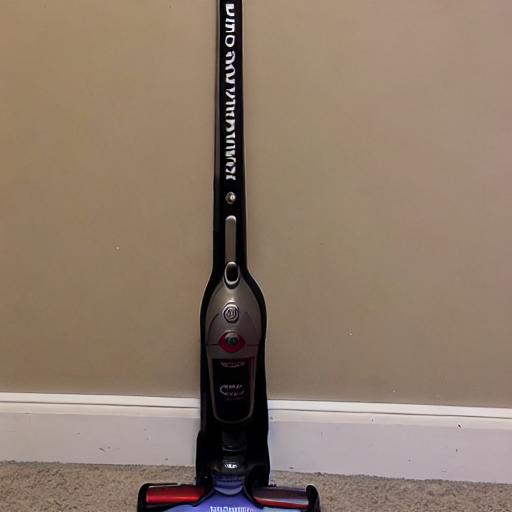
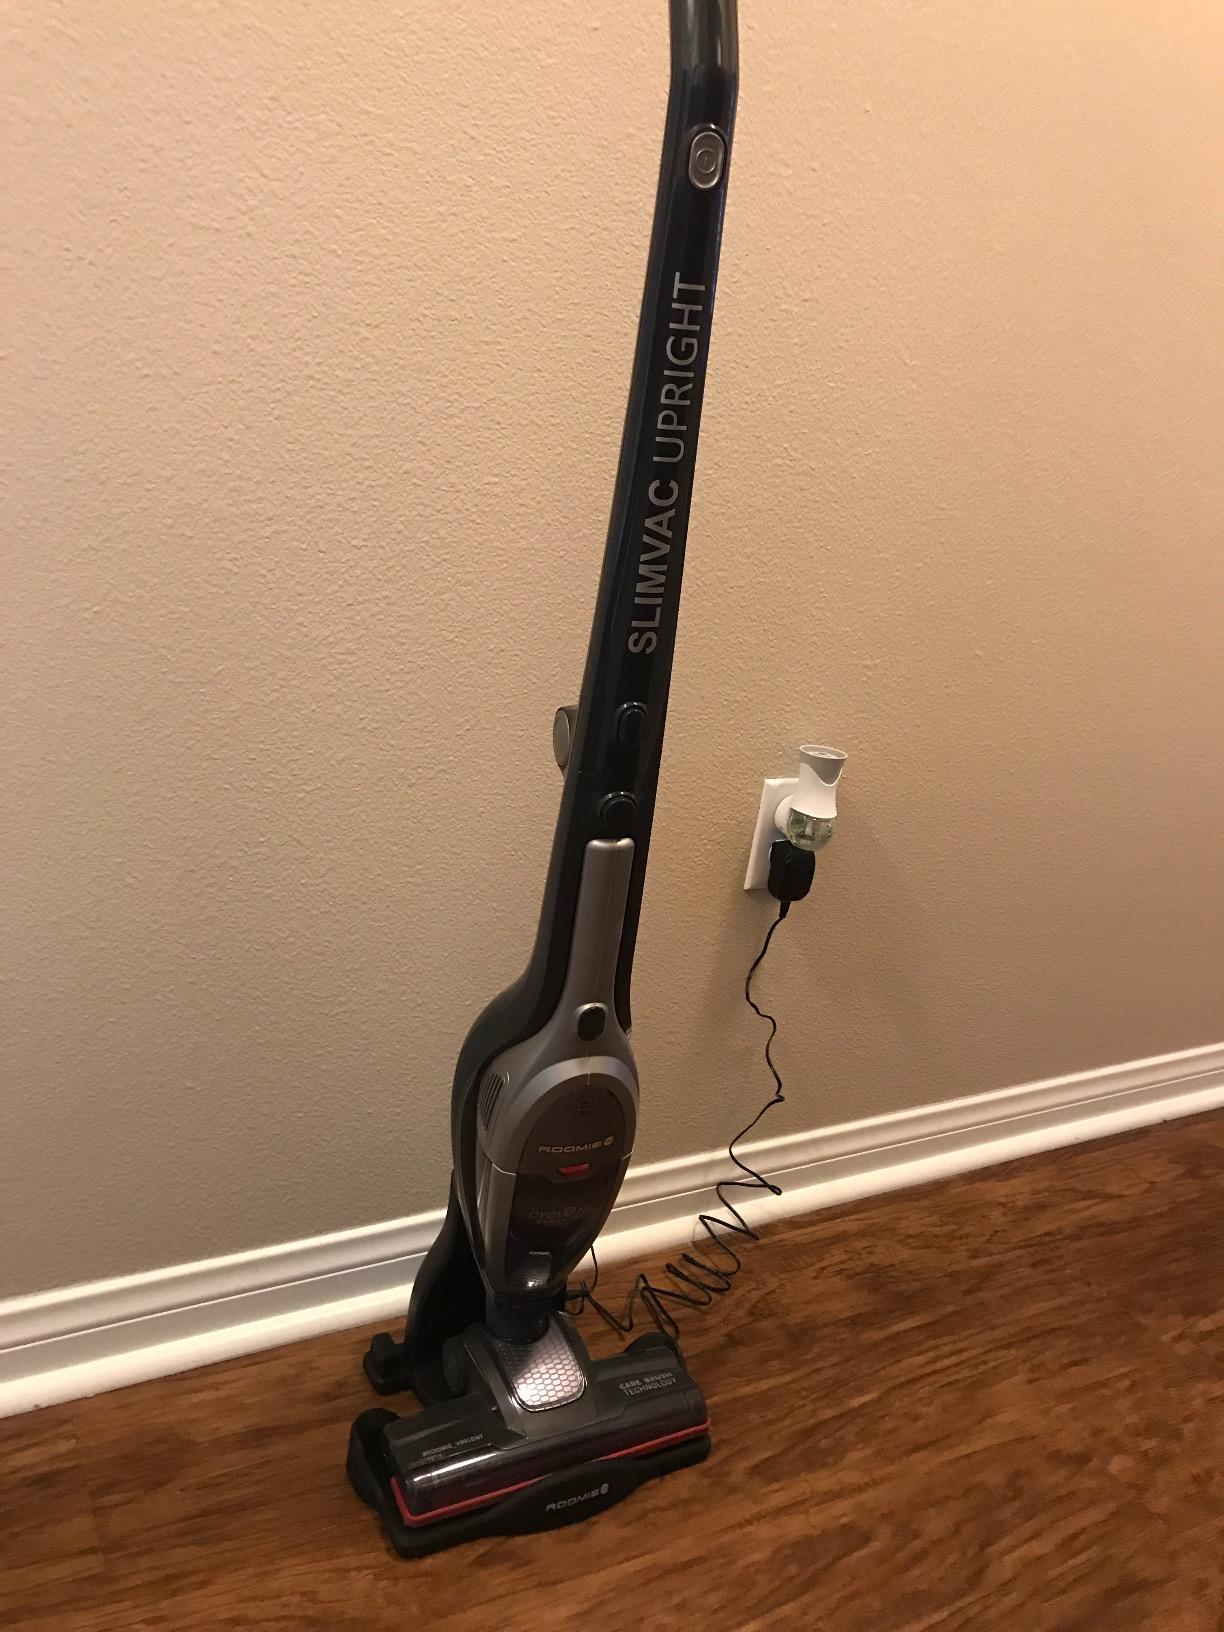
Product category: items_vacuum
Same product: no